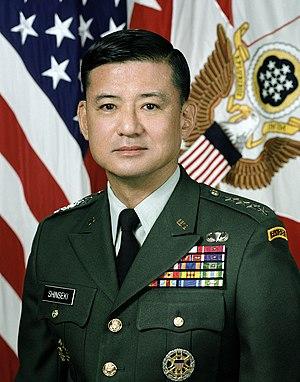
Le chef d'état-major de l'armée de terre des États-Unis est un général quatre étoiles qui dirige l’état-major de l’armée de terre américaine et est responsable de l'état de préparation de celle-ci. Depuis 2019, la fonction est occupée par le général James C. McConville.
Eric Ken Shinseki, né le 28 novembre 1942 à Lihue, est un général et homme politique américain. Il est chef d'État-Major de l’US Army, l'armée de terre américaine, entre 1999 et 2003 puis secrétaire aux Anciens combattants entre 2009 et 2014 dans l'administration du président Barack Obama.
L'Académie militaire de West Point est une base et une académie militaire de l'armée de terre américaine, une des écoles militaires les plus prestigieuses aux États-Unis avec celle de l'Académie navale d'Annapolis et l'Académie de la Force aérienne des États-Unis.